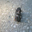
Label: shrew